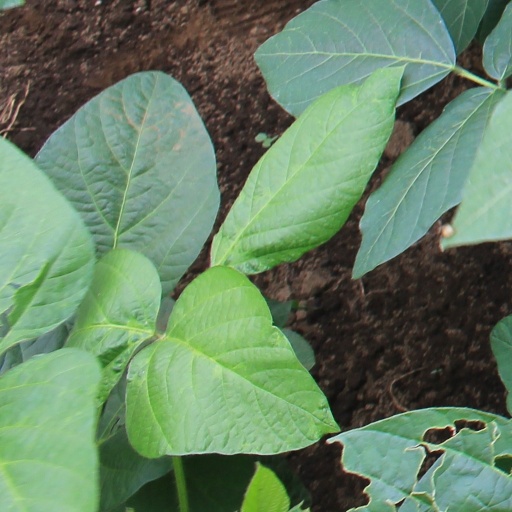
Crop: soybean